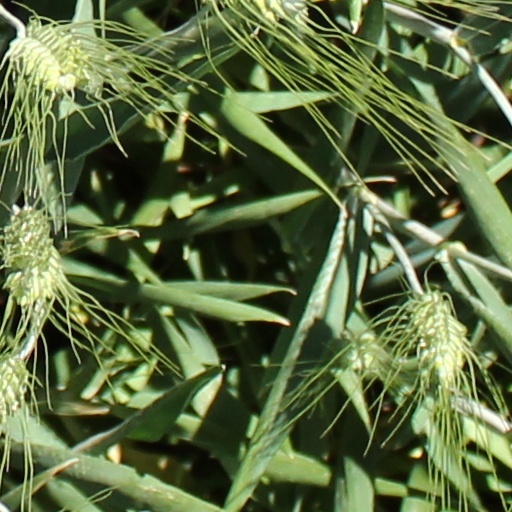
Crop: wheat